Lex Marinos

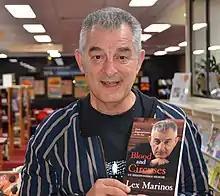
Marinos in 2014

Alexander Francis Marinos (1 February 194913 September 2024) was an Australian actor and television director, radio personality and voice artist. He was most notable for his role as Bruno, in the 1980s television series "Kingswood Country".